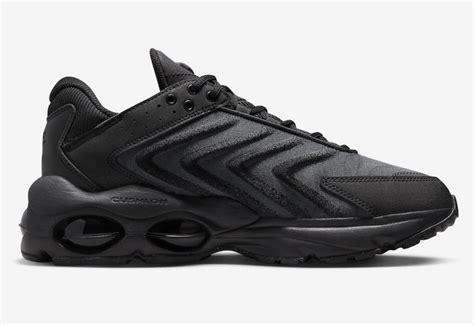
Brand: Nike
Model: Air Max TW